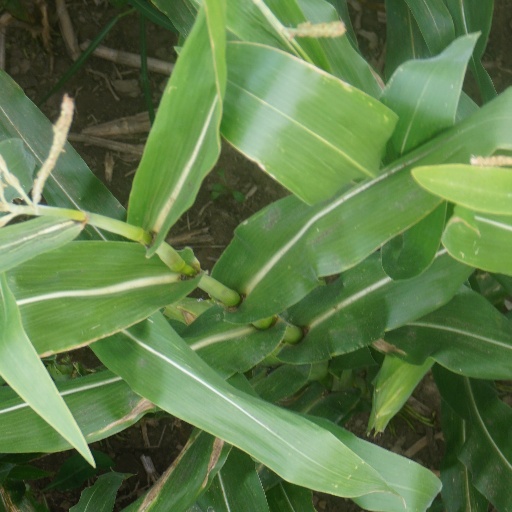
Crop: maize; corn